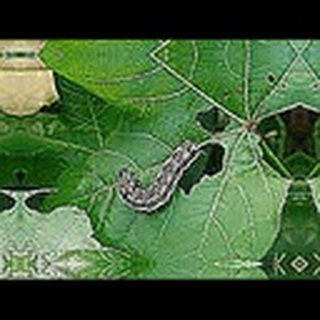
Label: cotton_army_worm